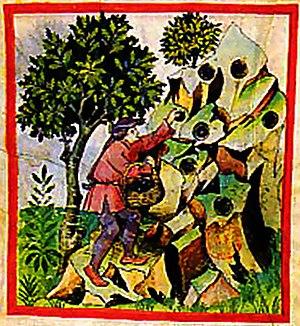
Cueillette de la truffe noire au XIVe siècle, illustration du Tacuinum sanitatis
La truffe est le nom vernaculaire français donné à la fructification et à l'organe végétatif de plusieurs genres de champignons hypogés ascomycètes ectomycorhiziens qui se présente sous une forme plus ou moins globuleuse. Un même mycélium peut produire plusieurs truffes. Certaines espèces n'ont que peu de saveur alors que d'autres sont particulièrement appréciées et recherchées depuis l'Antiquité. Qu'elles aient poussé spontanément ou qu'elles soient issues de la trufficulture, les truffes sont très demandées par les gourmets.